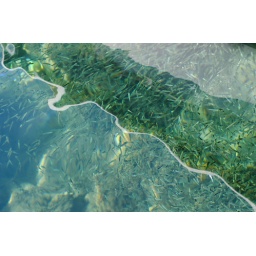
small fish in Greece, reflections on the water surface